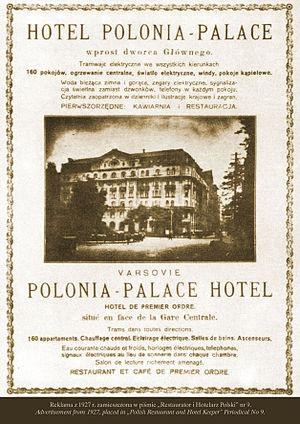
L'Hôtel Polonia Palace est un hôtel quatre étoiles historique qui a ouvert en 1913 et est situé au cœur de Varsovie sur Aleje Jerozolimskie. C'est le deuxième hôtel le plus ancien de la capitale après l'Hôtel Bristol. Avec l'Hôtel Metropol adjacent et l'Hôtel MDM, il est géré par Syrena Hotel Group. Il a été déclaré monument architectural de l'histoire et de la culture de la Pologne le 1ᵉʳ juillet 1965.